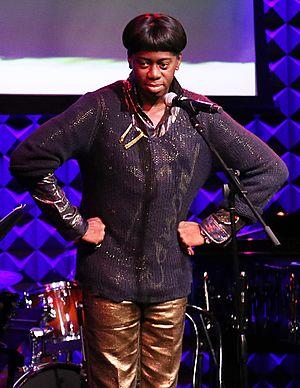
J. Alexander, né Alexander Jenkins le 12 avril 1958, également connu sur le surnom de « Miss J », est un mannequin, styliste et acteur américain. Il est également un des juges et « maître de la démarche » pour la télé-réalité Top Model USA et plus généralement reconnu pour ses connaissances dans le domaine de la mode.